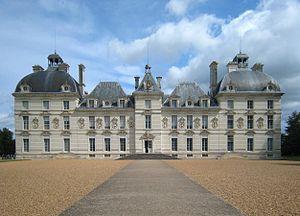
Château de Cheverny. Loir-et-Cher. France
Le château de Moulinsart est un château situé dans la localité fictive éponyme et imaginé par Hergé pour sa série de bande dessinée Les Aventures de Tintin. Tintin y est l'hôte du capitaine Haddock à la fin de la série.